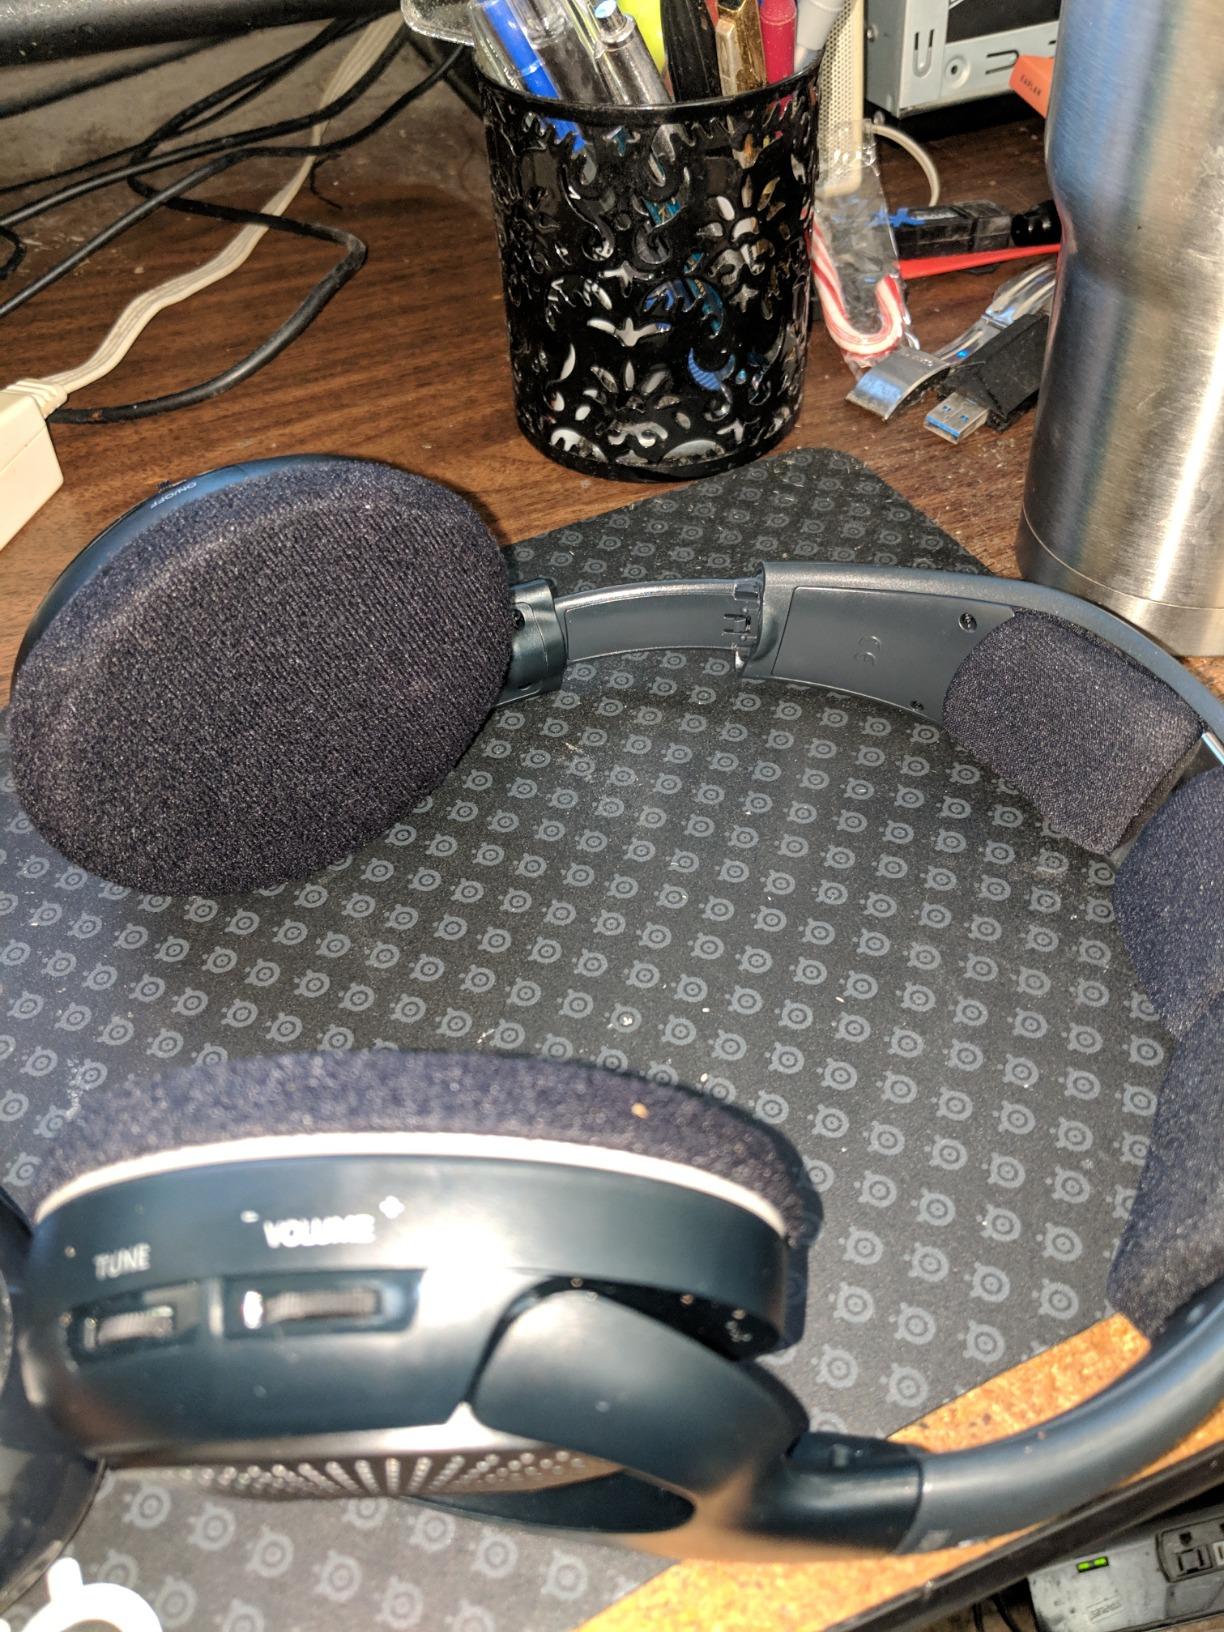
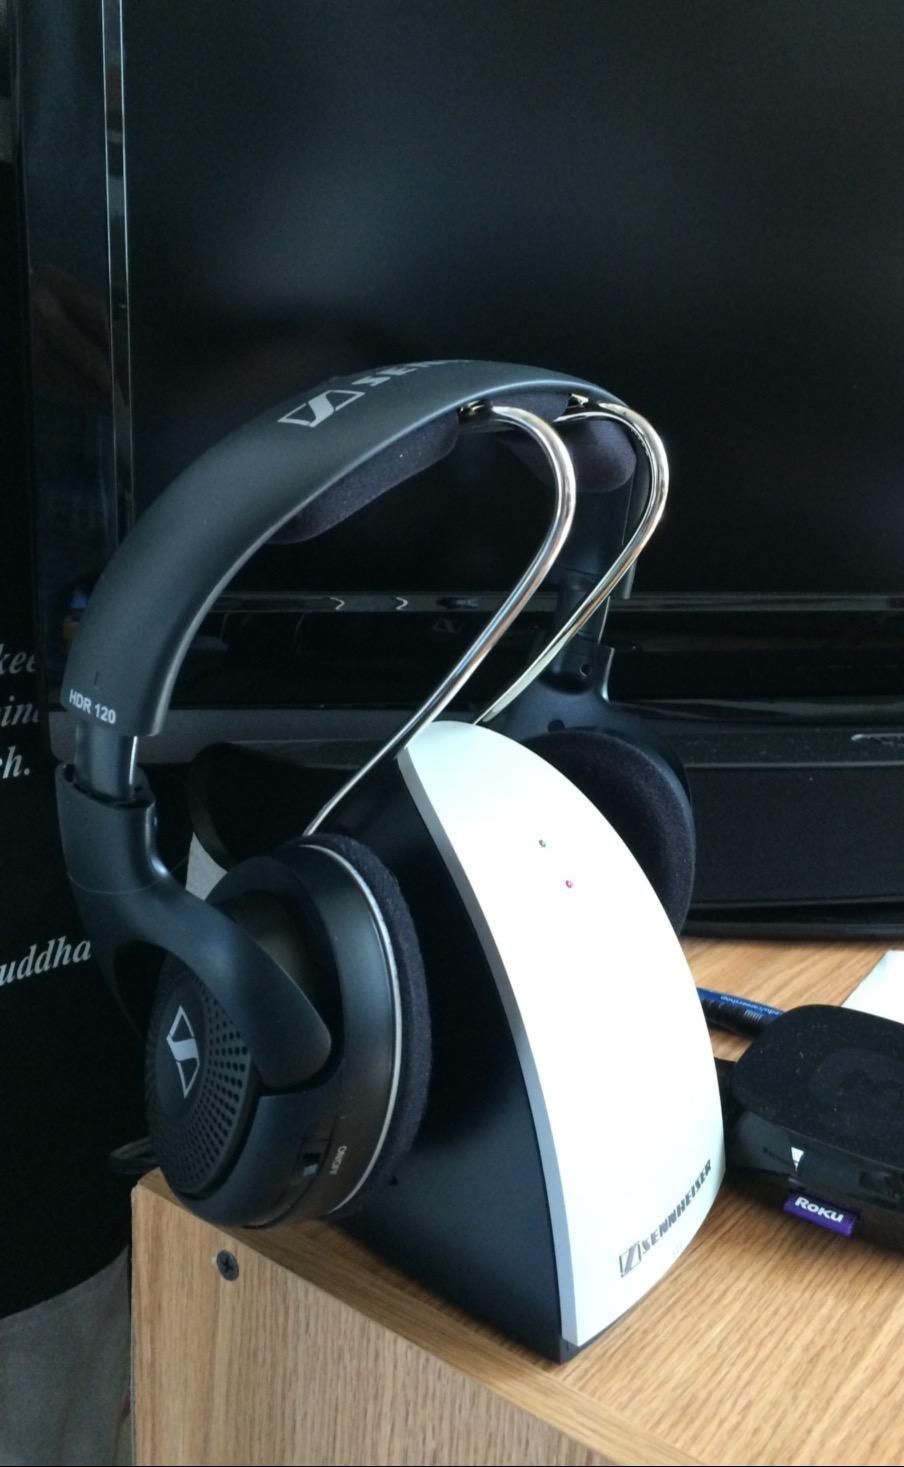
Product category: headphones
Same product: yes